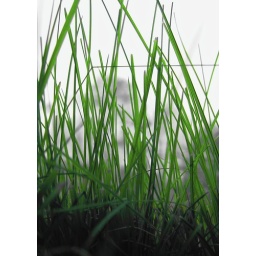
green grass in sc